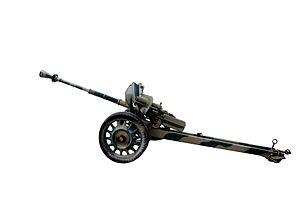
Le canon léger de 25 antichar SA-L modèle 1934 est un canon antichar français, construit par l'armurier Hotchkiss. Il a été utilisé par l'armée française durant la Seconde Guerre mondiale.